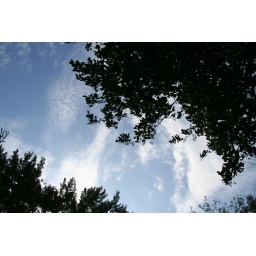
just lying in the grass looking up...mmm blue sky